Dosa (food)

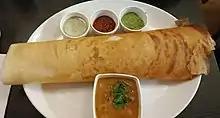
Dosa with chutney and sambar with sauteed potato filling in a restaurant

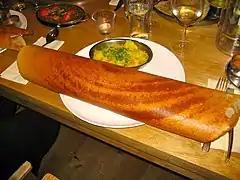
Dosa served with sautéed potatoes

Dosa is the anglicised name of a variety of South Indian names for the dish, for example, "dosai" in Tamil, "dōsaë" in Tulu, "dōse" in Kannada and Telugu and "dosha" in Malayalam.